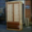
Label: wardrobe